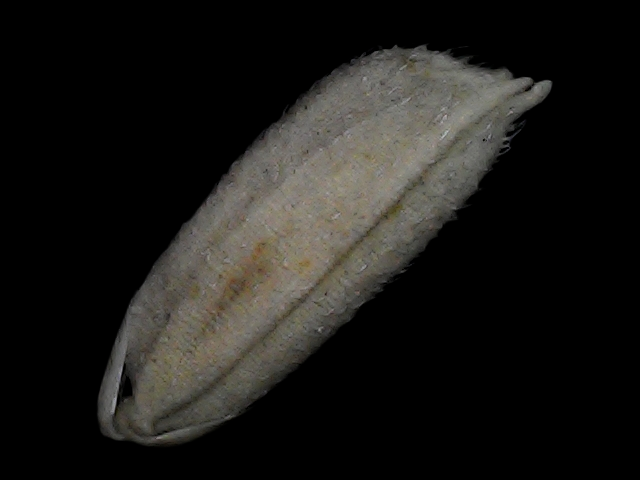
Rice variety: Bd79